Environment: real
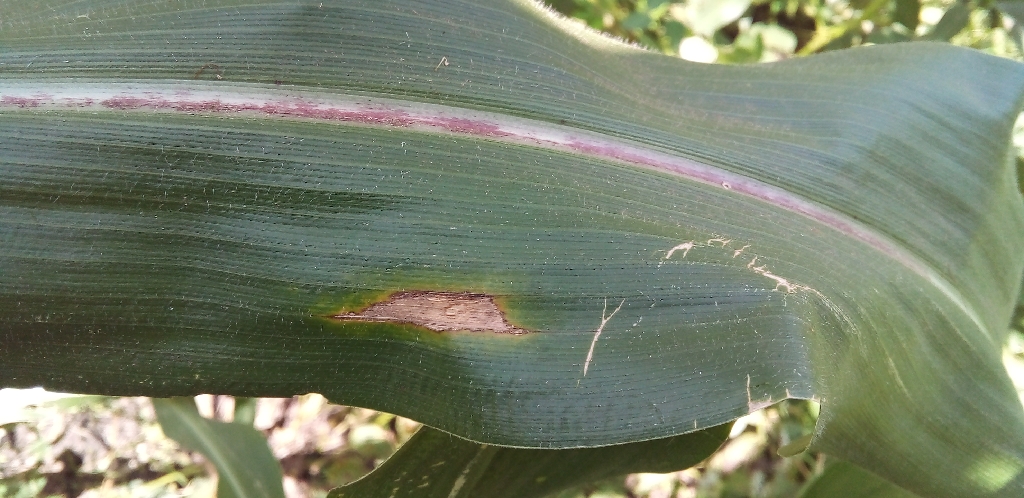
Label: northern_corn_leaf_blight